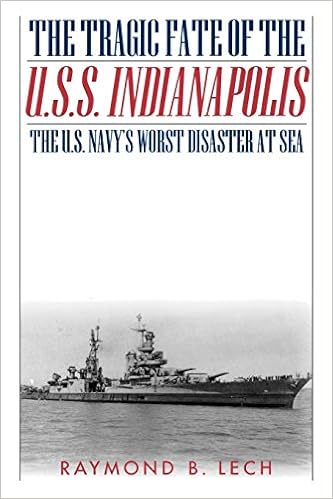
The Tragic Fate of the U.S.S. Indianapolis: The U.S. Navy's Worst Disaster at Sea
Category: Books
From Library Journal "There have been many books and articles on the sinking, but Lech is the first person to have had access to the confidential records and court martial proceedings," said LJ's reviewer of this 1982 investigation into the sinking of the navy cruiser Indianapolis, which was torpedoed by the Japanese after delivering the Hiroshima bomb. Most of the crew died, and the ship's captain was court martialed. Lech claims, however, that the skipper was entirely blameless and that the Navy fabricated a major cover-up to save the careers of numerous admirals and other high-ranking officers. This book "should be in all World War II collections" (LJ 12/15/82). Copyright 2001 Reed Business Information, Inc. Review Much of this grim tale was secreted away for decades in classified military files, from which Mr. Lech has now managed to pry the facts. The evidence he has collected is compelling. ― The New York Times Book Review The incompetence and indifference of several key naval officers accounted for the high death toll.... There have been many books on the sinking, but Lech is the first person to have had access to the confidential records and court-martial proceedings. His book should be in all World War II collections. ― Library Journal Lech's book is a solid recounting of Indianapolis 's journey, its sinking, the ordeal of its survivors, and the aftermath. ― The Northern Mariner/Le Marin du nord About the Author Raymond B. Lech is a veteran of the U. S. Marine Corps. His other books include Broken Soldiers.
Features: On July 29, 1945, four days after delivering the atomic bomb destined for Hiroshima, the U.S.S. Indianapolis was torpedoed and sunk. of the 1,199 men on board, 883 perished. Culled from previously unavailable files, this is the chilling story of how the U. S. Navy left the crew in shark-infested waters for four days, and why only a fraction of the 800 men who safely abandoned the ship survived the ordeal. This is the true story of the massive thirty-year cover-up that followed.